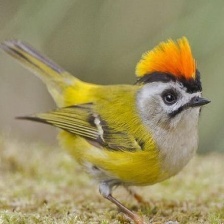
Species: COMMON FIRECREST
Scientific name: REGULUS IGNICAPILLA